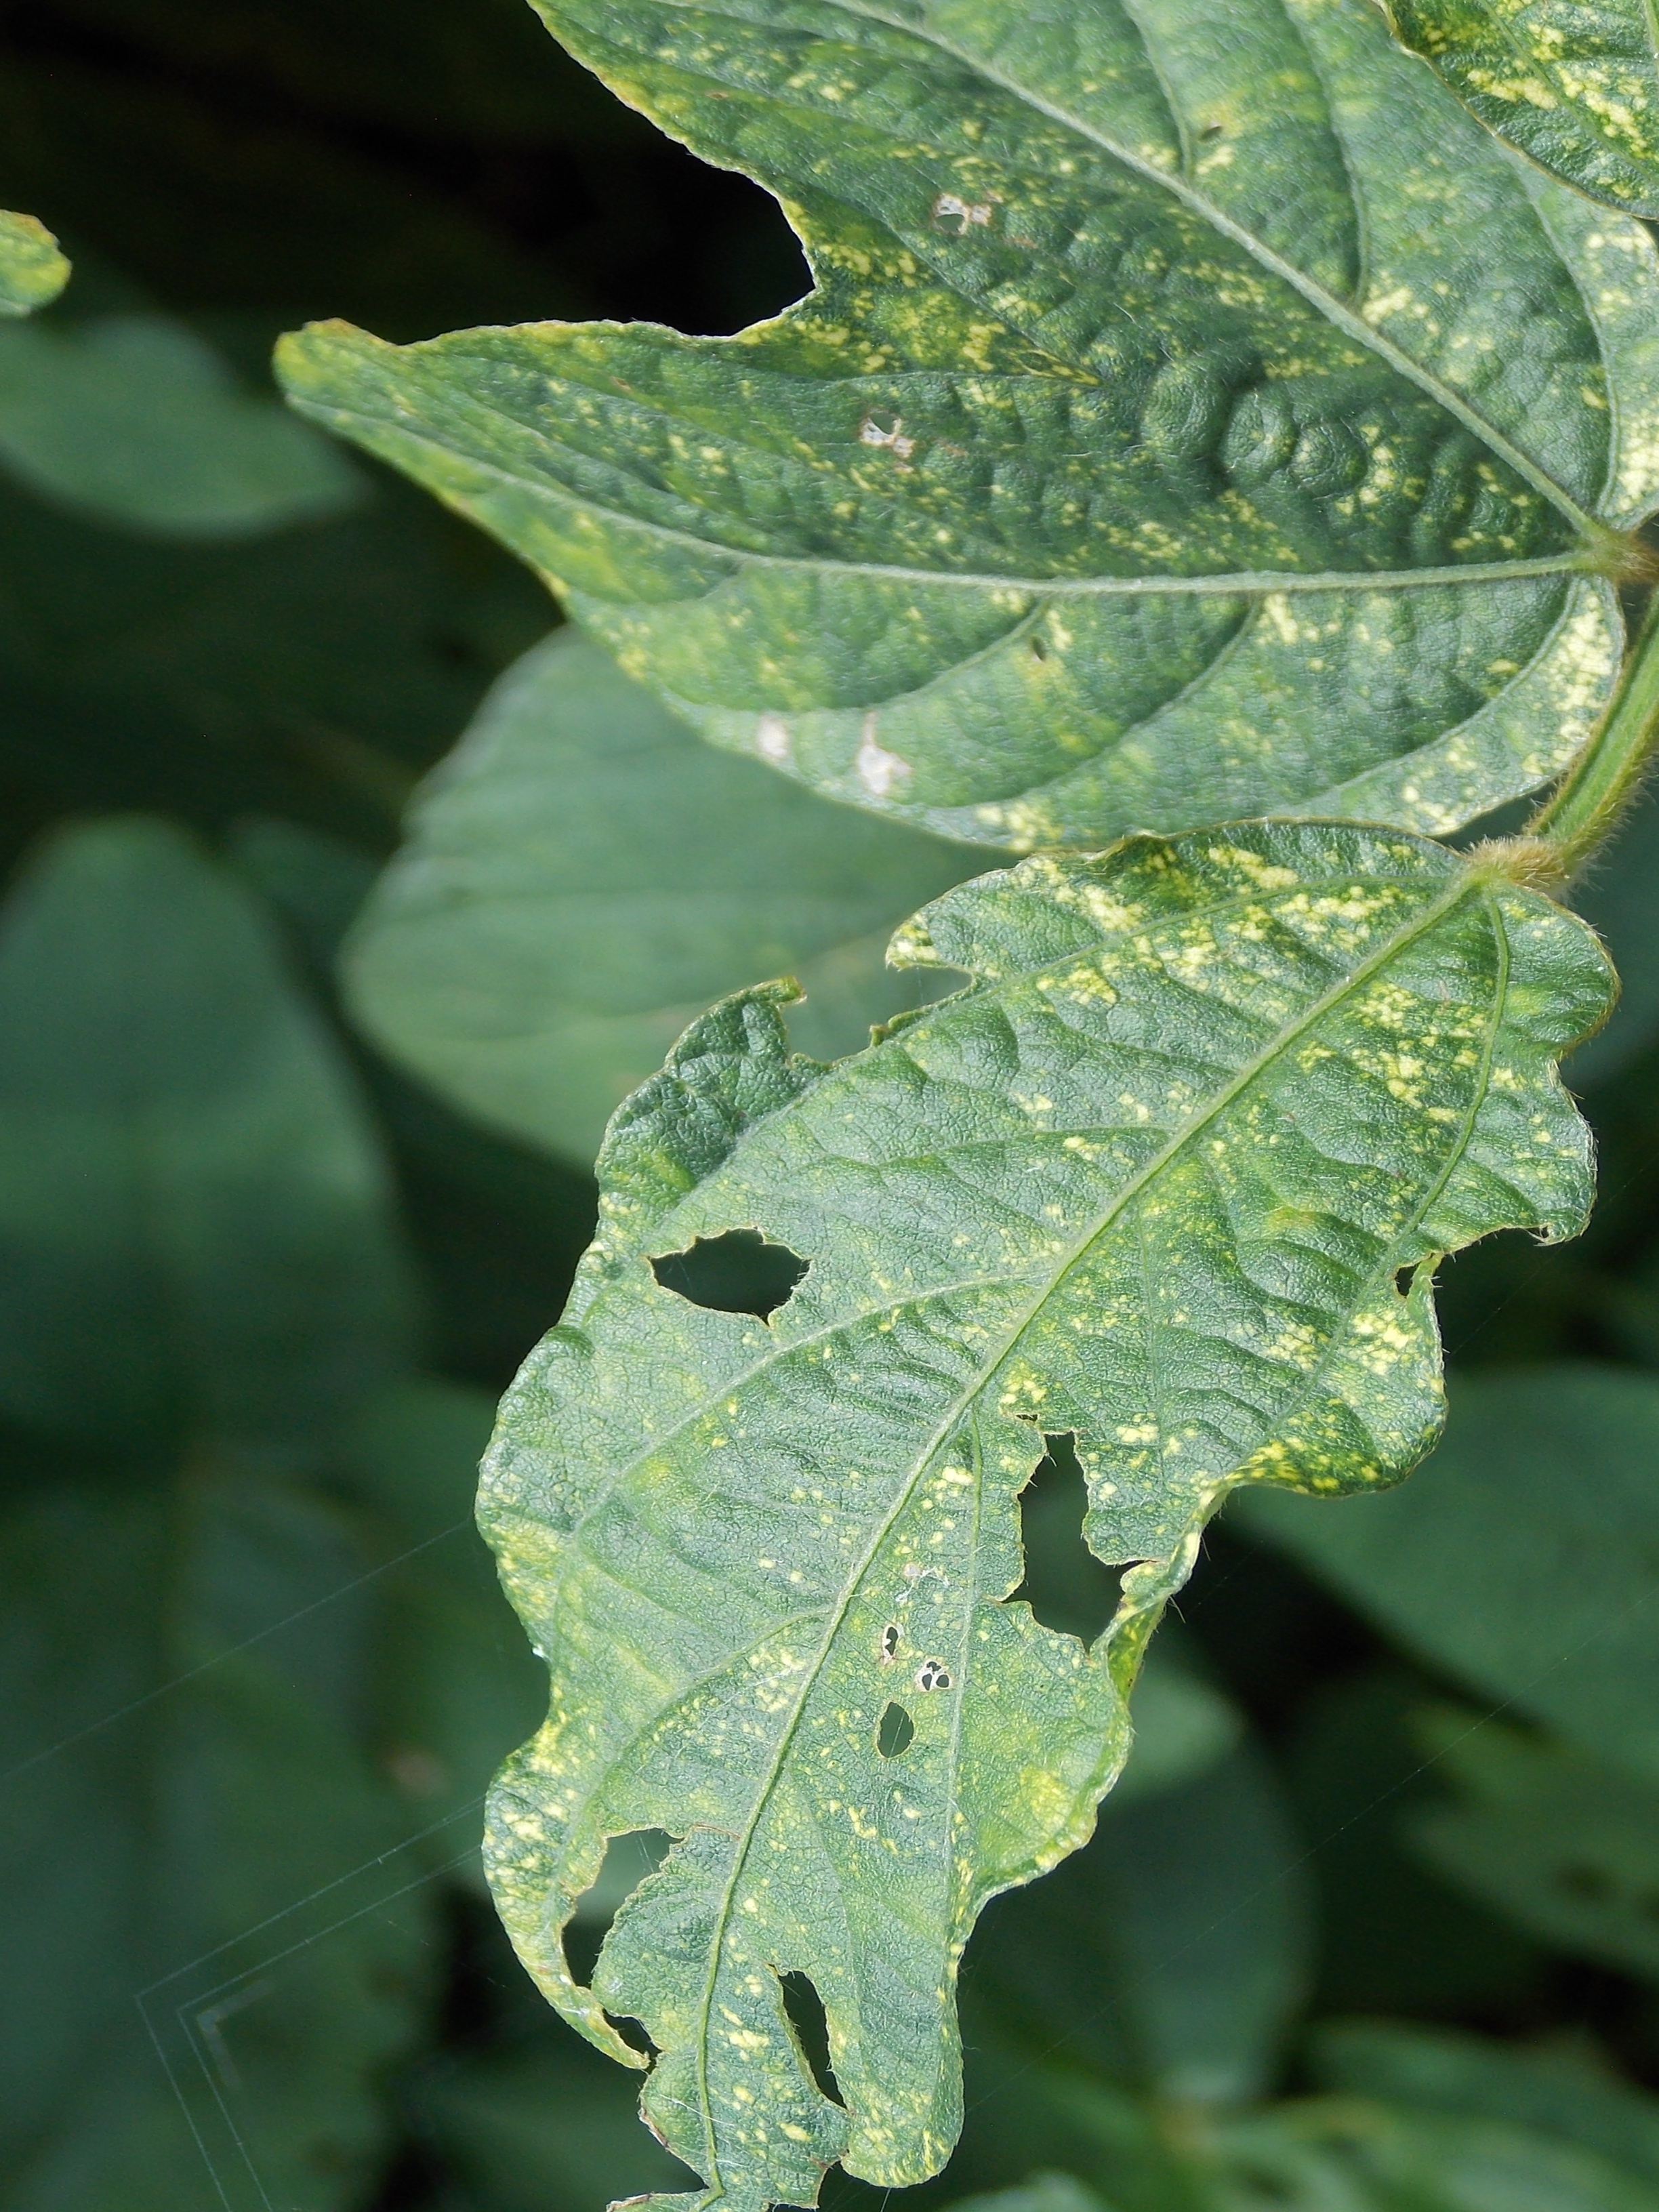
Label: Disease